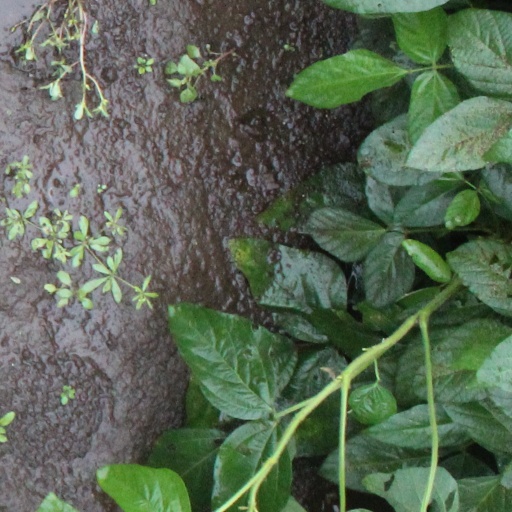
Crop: soybean